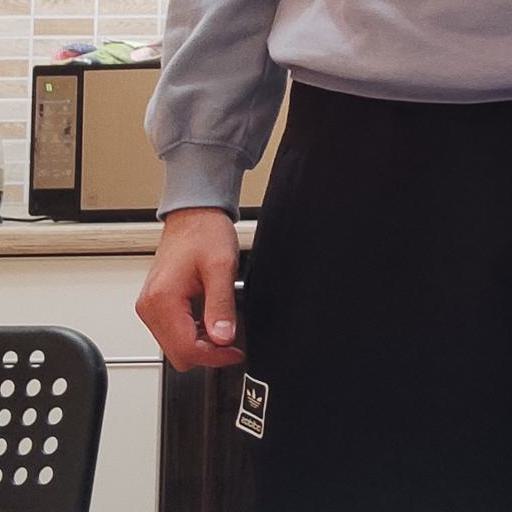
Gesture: no_gesture